Museum Koenig Bonn

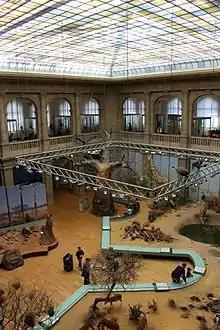
Central hall

Today the Museum Koenig is housed in a complex of several buildings dating from different times and serving different purposes. The building complex includes the main building, the Villa, the Private Museum and the Class M. Naumann Building.